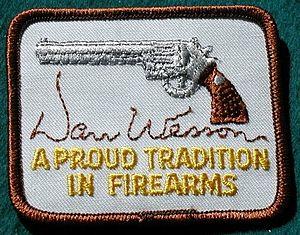
Dan Wesson Firearms ou simplement Dan Wesson est un fabricant de revolvers à canons interchangeables et de pistolets semi-automatiques. L'entreprise créa de même des munitions spécifiques à ces revolvers. En 2005, Dan Wesson a été racheté par Česká Zbrojovka.